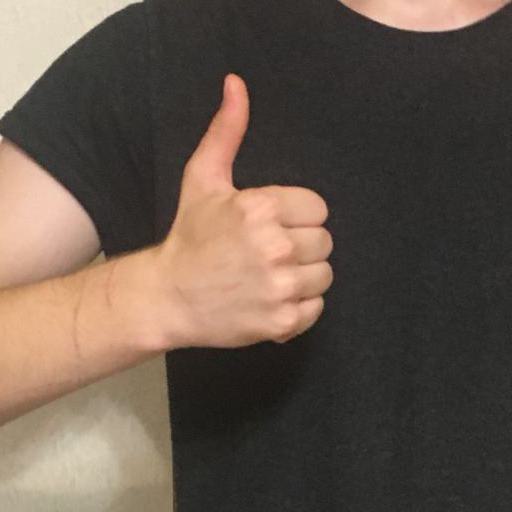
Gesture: like